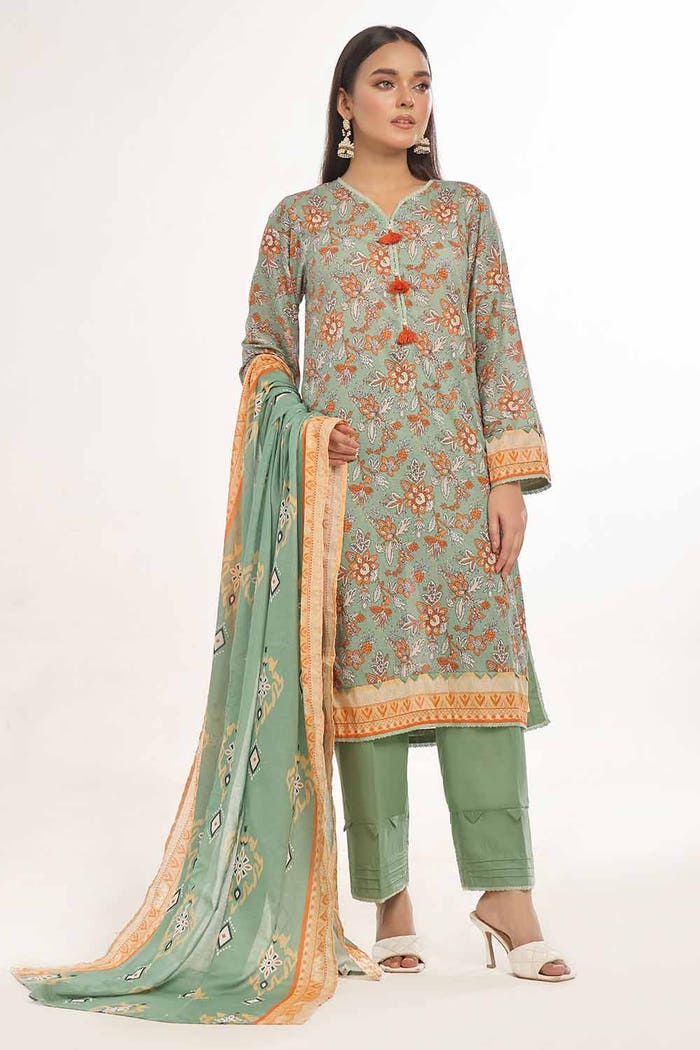
green multi embroidered salwar suit